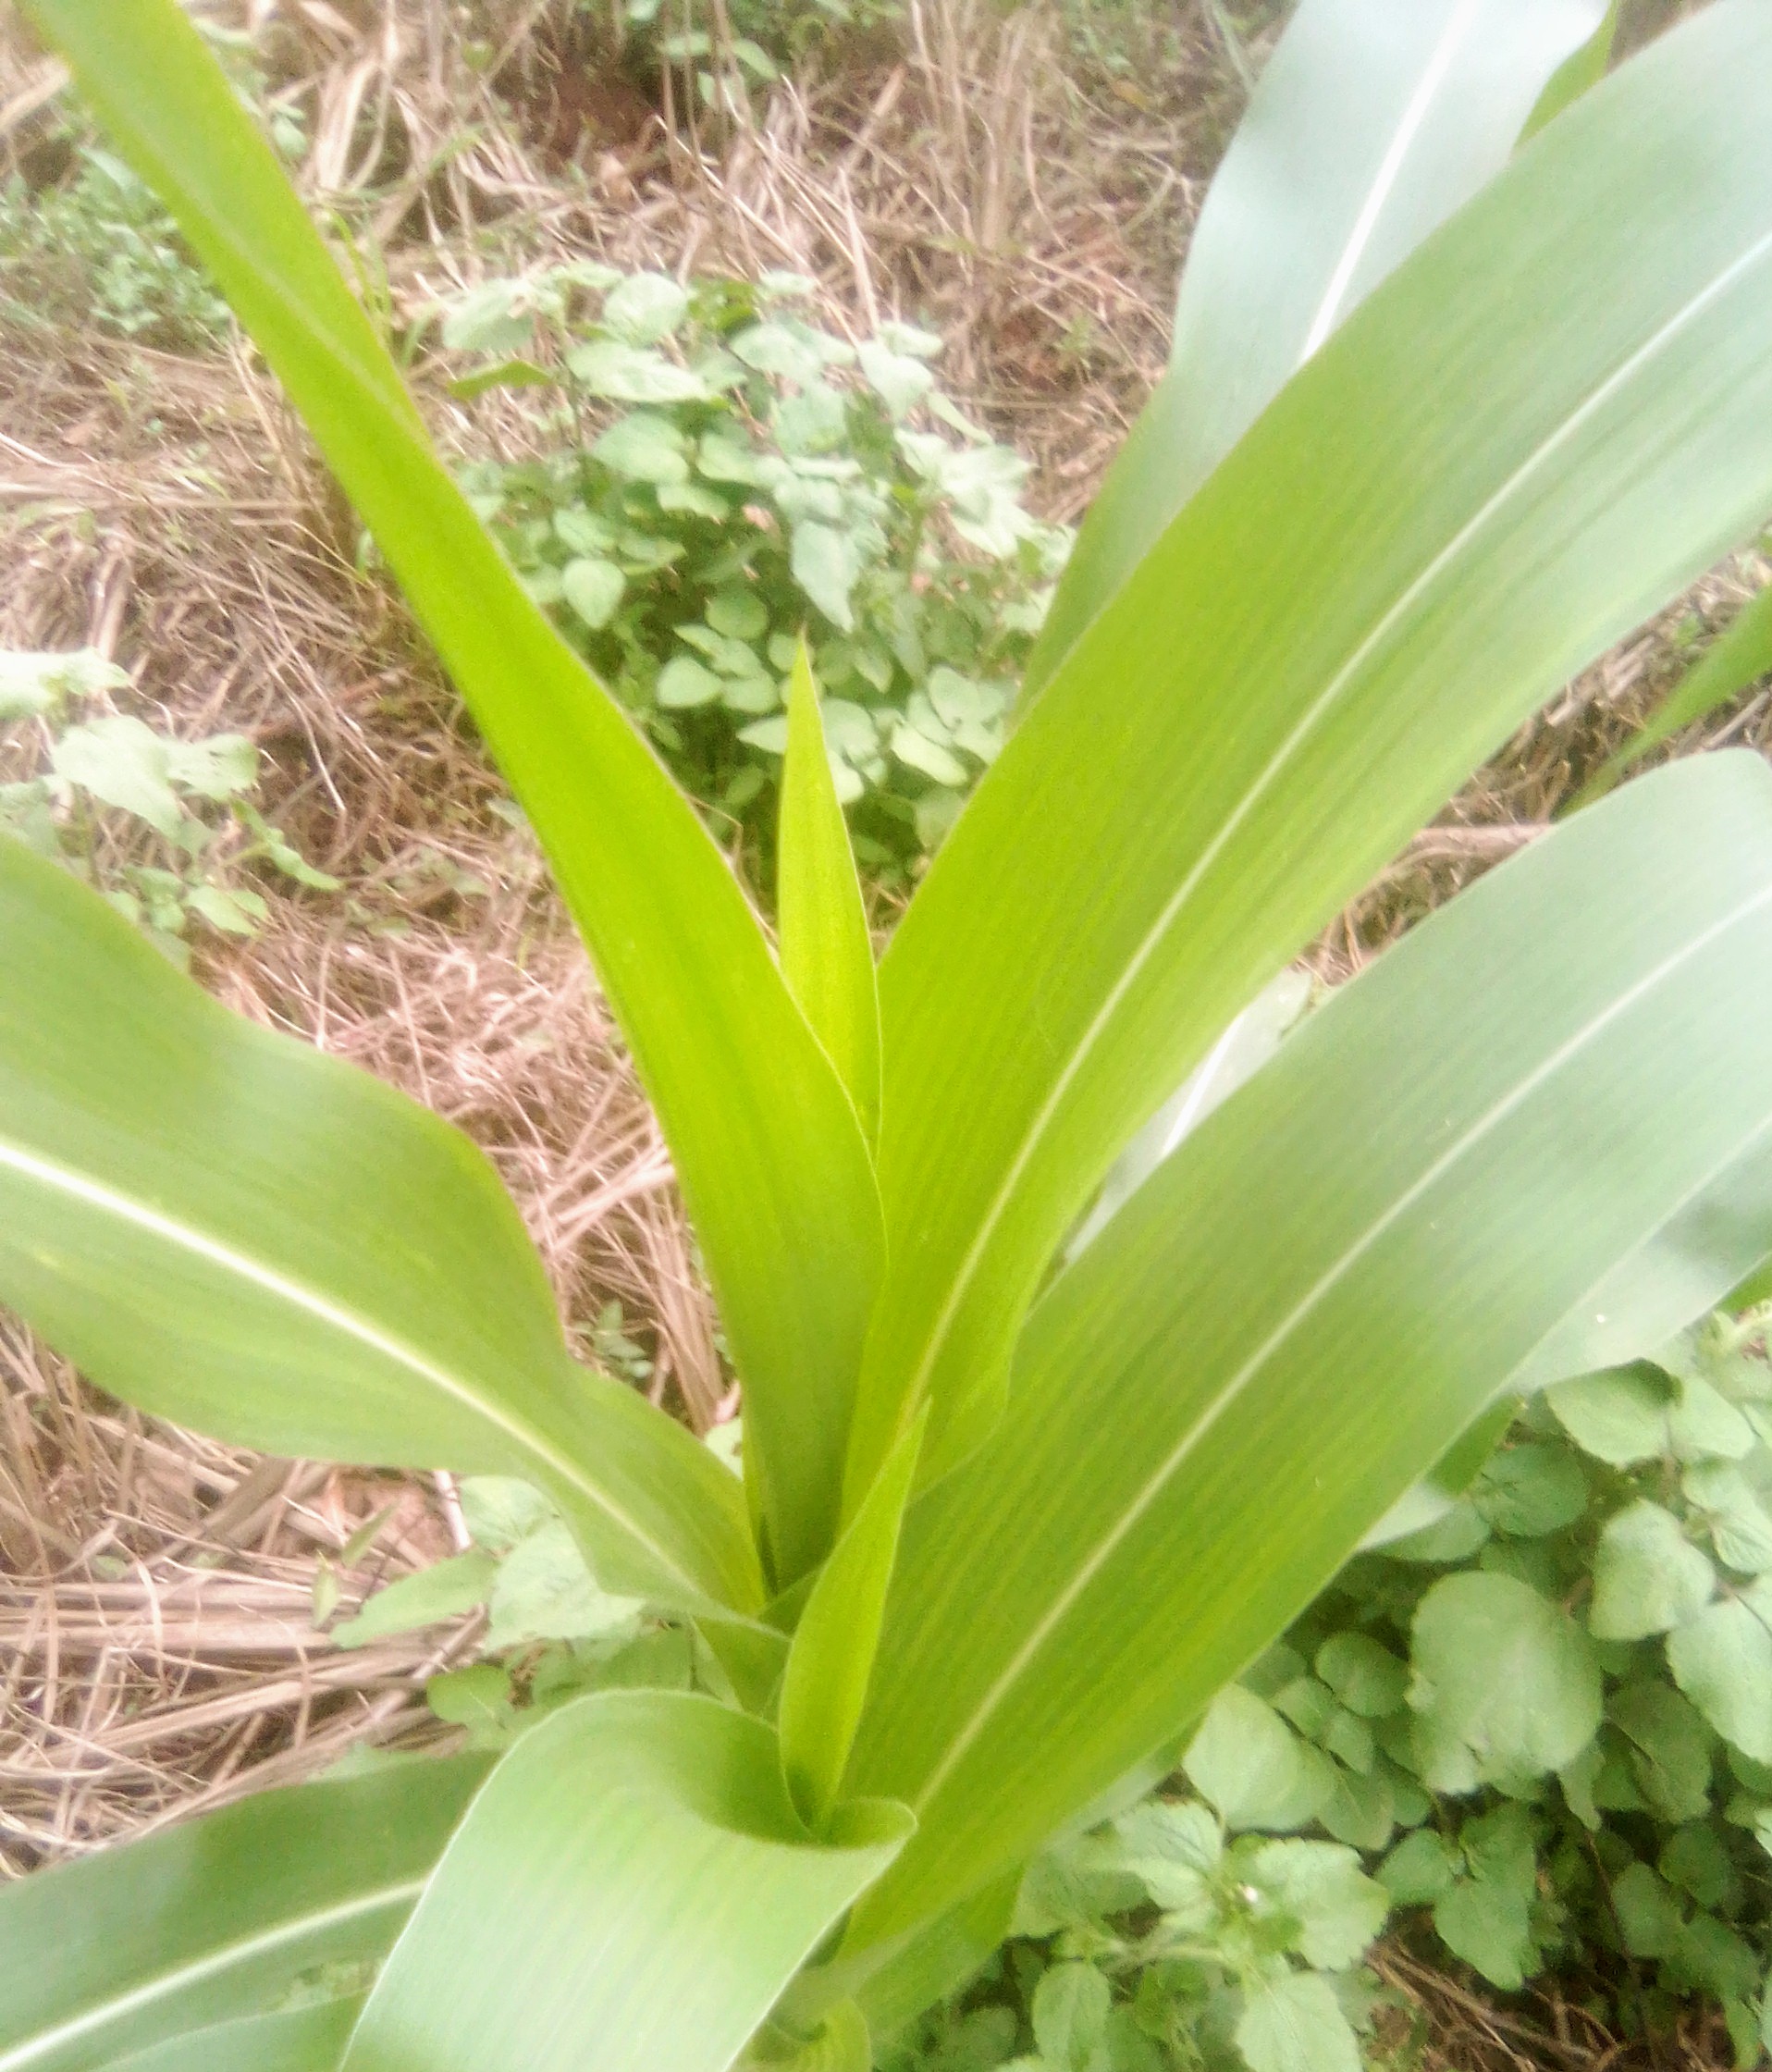
Label: healthy